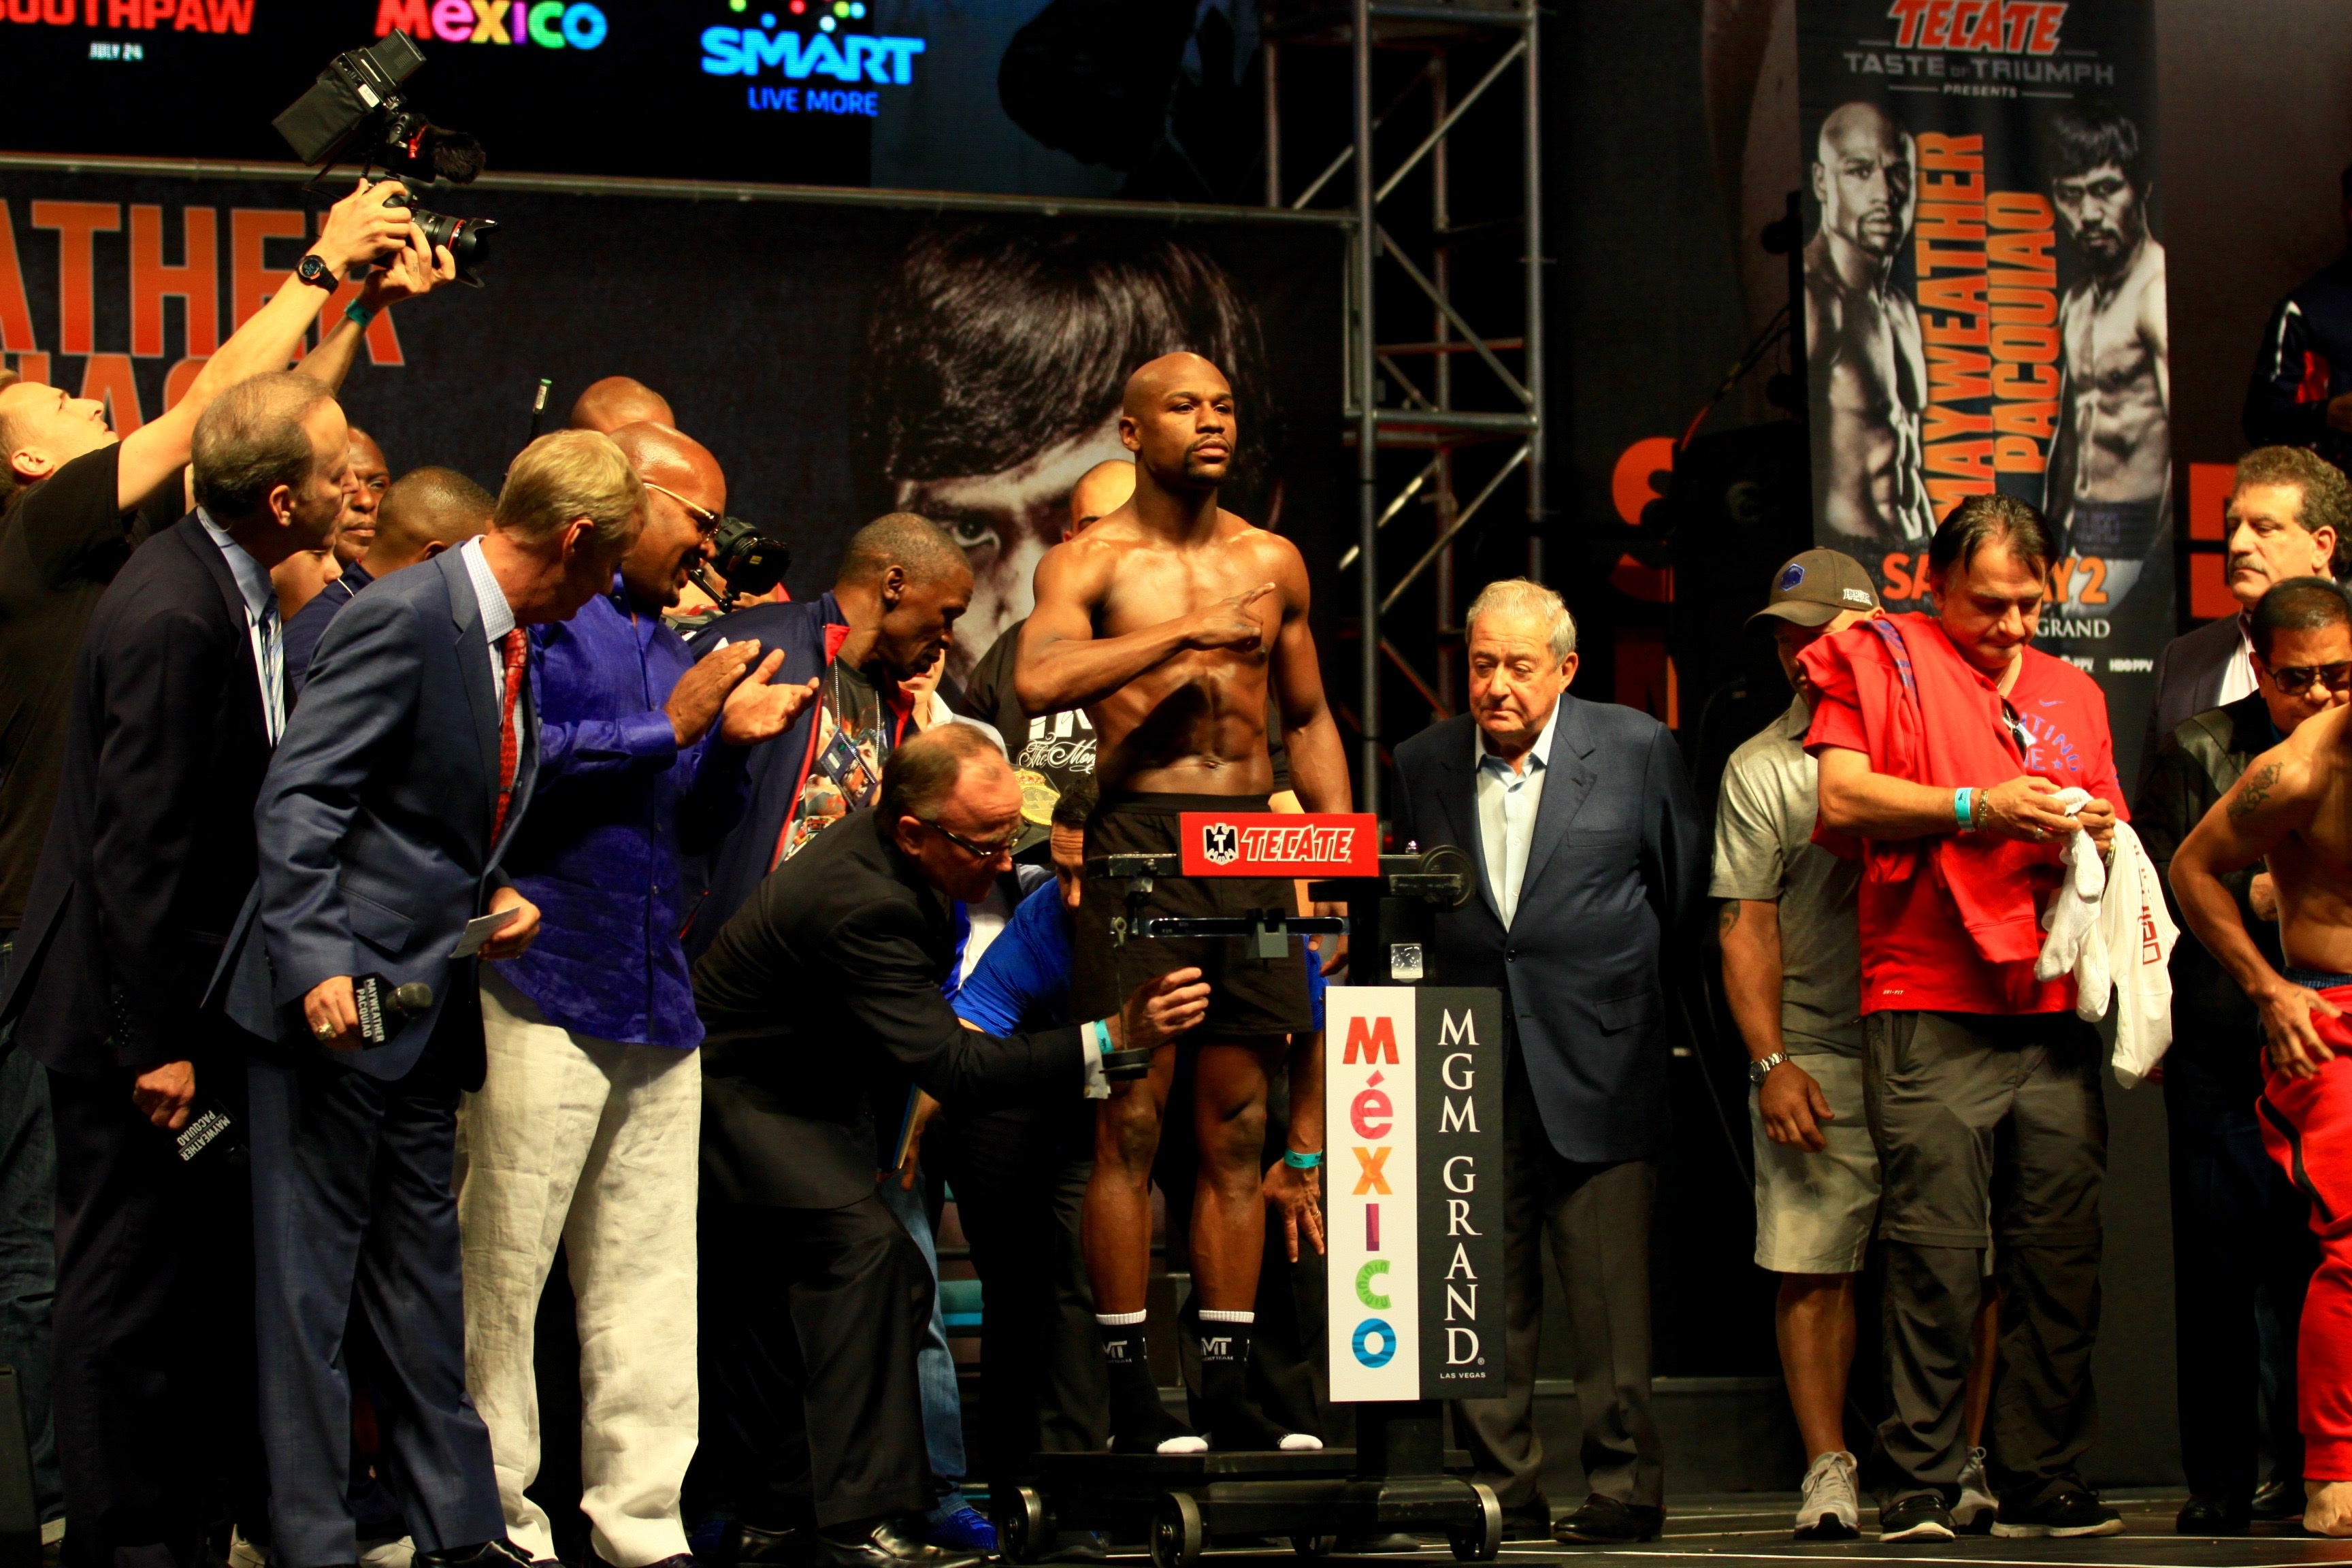
boxer, boxing, sports, athlete, weight training, floyd mayweather jr, physical fitness